Cartoon Network (South Korea)

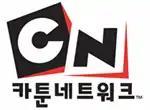
The former logo from 2006 until 2011.

On 11 November 2006, Cartoon Network Korea was launched, replacing the pan-Asian version on certain South Korean TV providers (but the process wasn't completed until 2011). At first, it used the "CN City" branding seen on many Cartoon Network channels worldwide with bumpers featuring well-known characters from Cartoon Network shows interacting in a CGI city composed of sets from them.